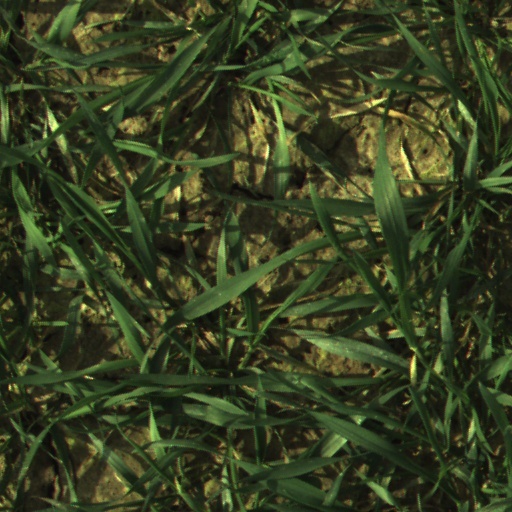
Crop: wheat